Circeo National Park

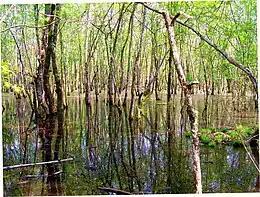
A typical "piscina" in the park's plain forest.

Circeo National Park (Italian: "Parco Nazionale del Circeo") is an Italian national park founded in 1934. It occupies a strip of coastal land from Anzio to Terracina, including also a sector of forest in the mainland of San Felice Circeo, and the island of Zannone.